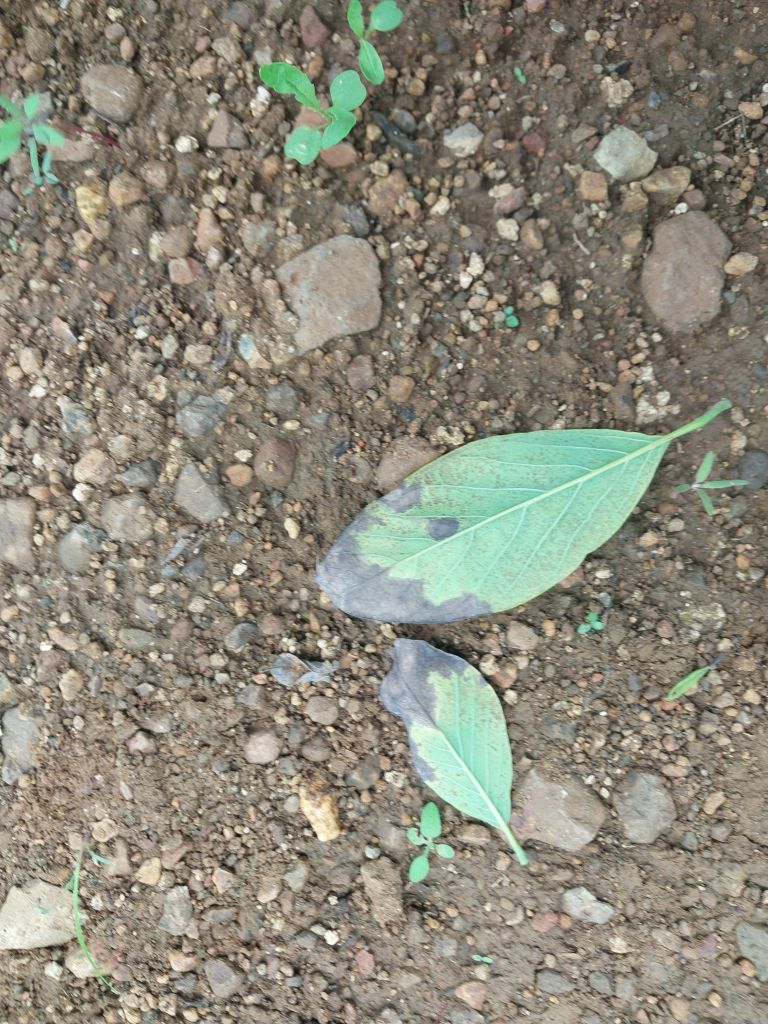
Disease label: Leaf spot on Leaves